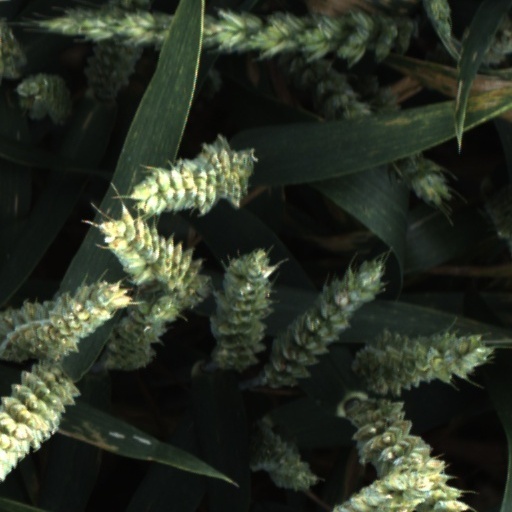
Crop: wheat